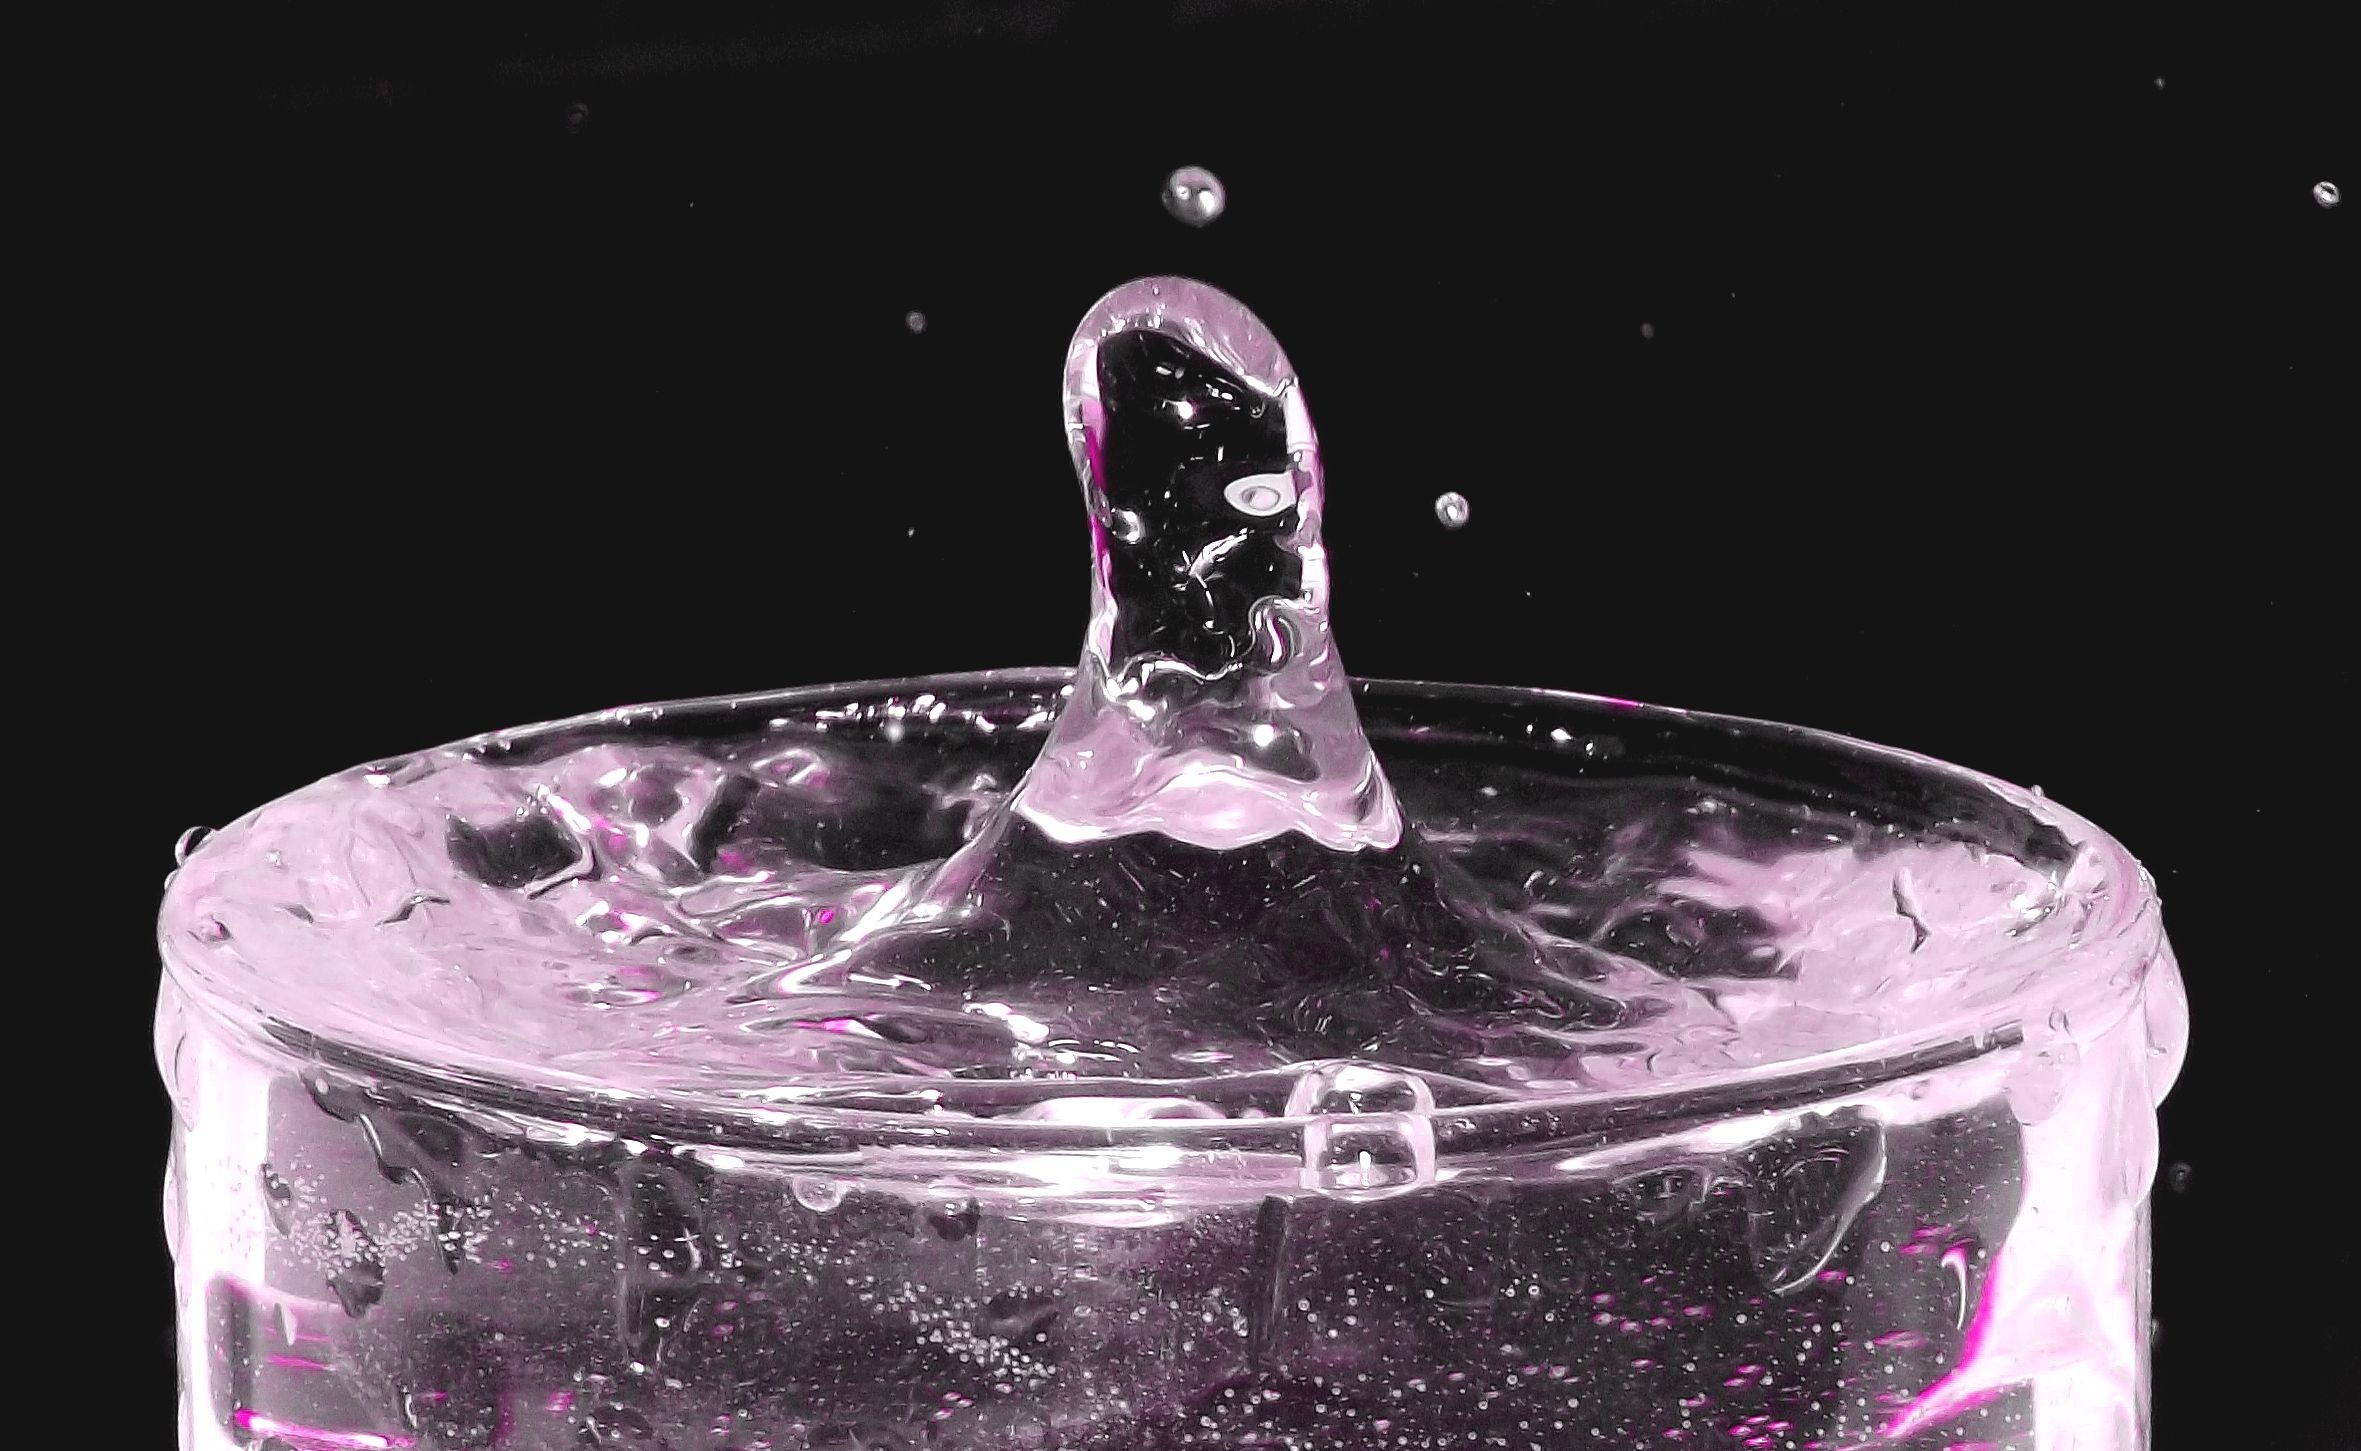
water, glass, splash, drink, crystal, just add water, fashion accessory